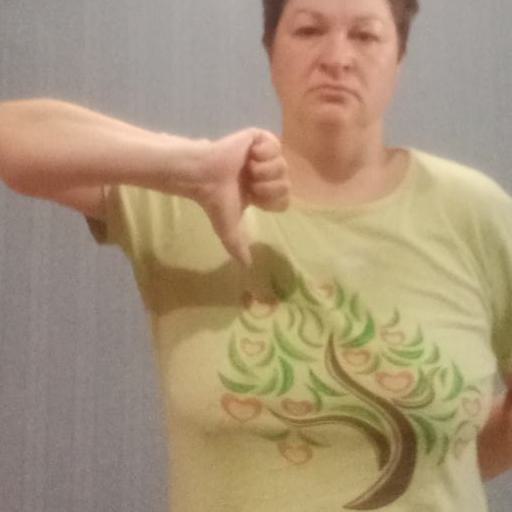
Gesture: dislike